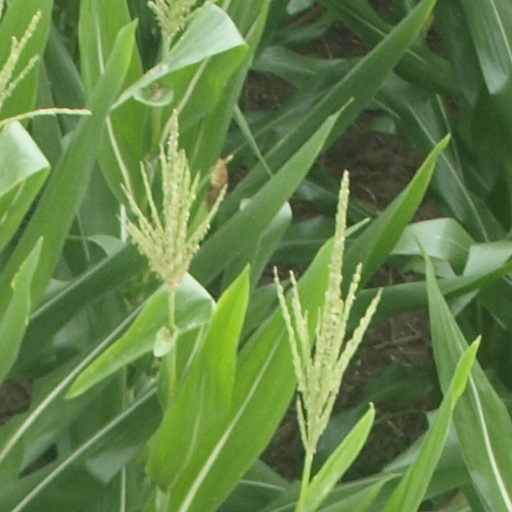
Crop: maize; corn